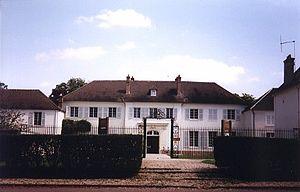
Description: Forêt de Sénart, La FaisanderieSource: Utilisateur:vinbaronLicence:
La forêt de Sénart est une forêt domaniale du sud-est de l'Île-de-France, à cheval sur les départements de Seine-et-Marne et de l'Essonne.